Katherine Heigl

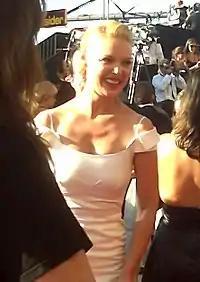
Heigl at the 59th Annual Emmy Awards in 2007

On September 16, 2007, Heigl won the Primetime Emmy Award for Outstanding Supporting Actress in a Drama Series for her role as Izzie Stevens on "Grey's Anatomy". When her name was called for the award, her exclamation of "Shit!" was censored.